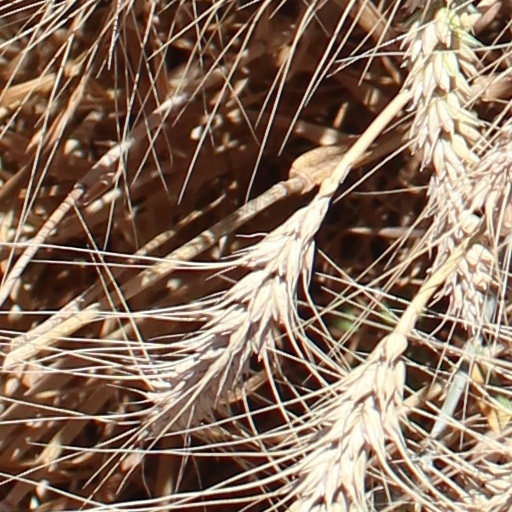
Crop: wheat